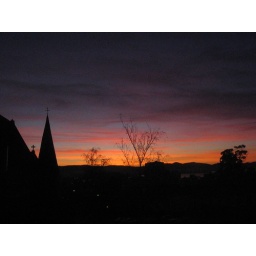
Sunrise 9 July as requested by Josh. Taken from my bedroom window